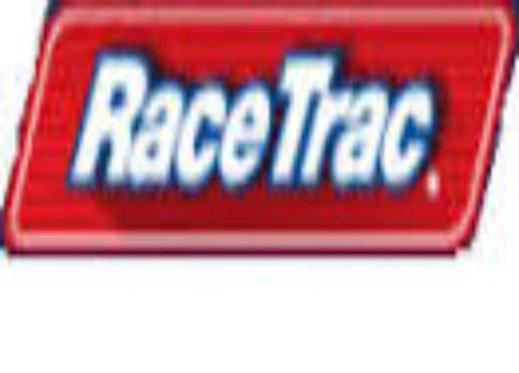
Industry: Transportation